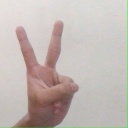
अक्षर: क